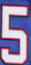
Number: 5